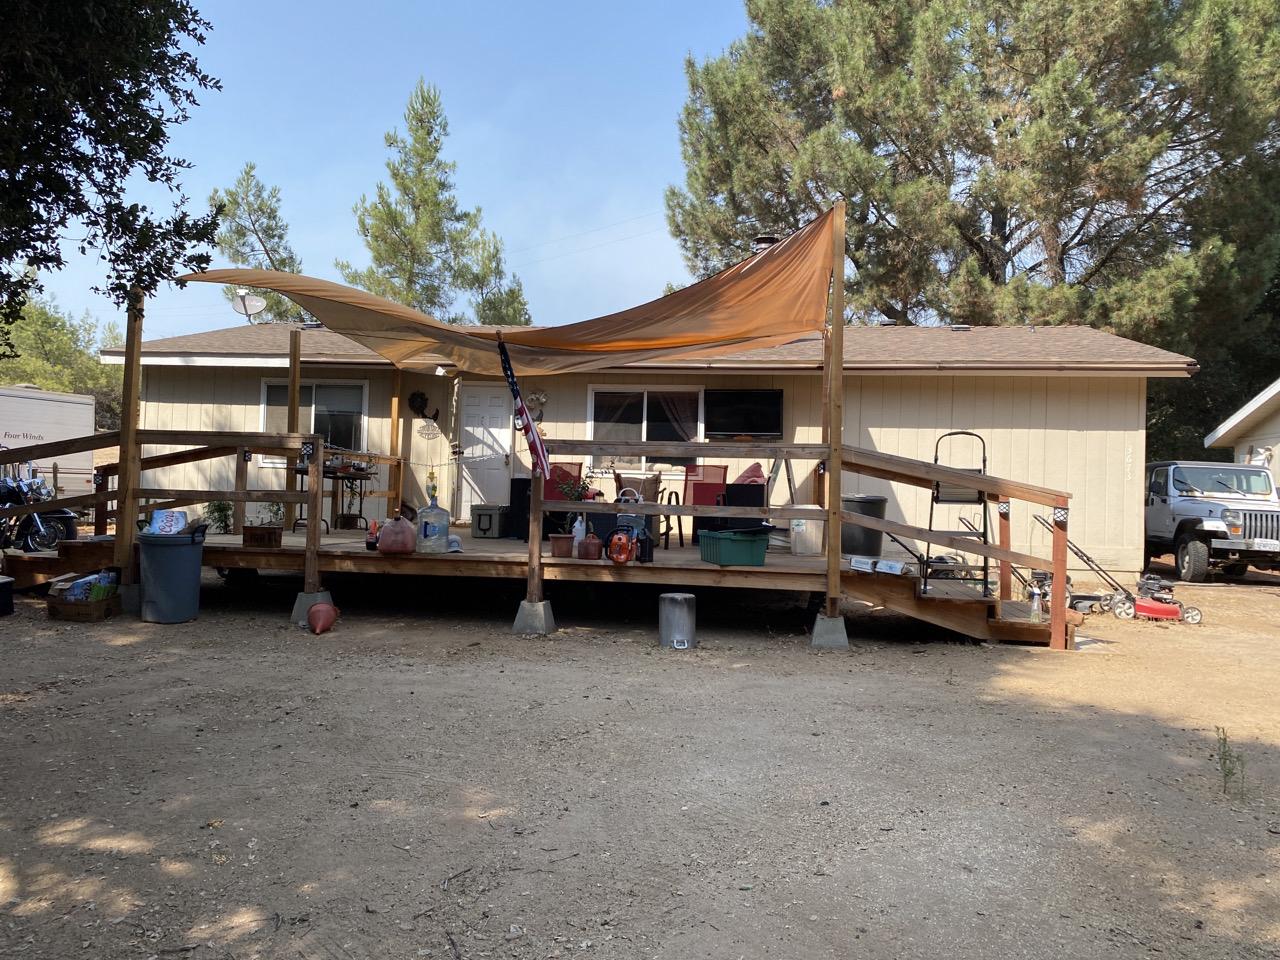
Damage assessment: no_damage